Cebu Pacific

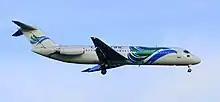
A McDonnell Douglas DC-9-32 on one of its final flights to Mactan–Cebu International Airport in 2006

Cebu Pacific was established on August 26, 1988. Republic Act No. 7151, which grants a legislative franchise to Cebu Air, Inc. to operate, was approved on August 30, 1991. The airline began operations on March 8, 1996, with its first flight from Manila to Cebu. Domestic services began following market deregulation by the Philippine government. The airline was subsequently acquired by JG Summit Holdings, owned at the time by John Gokongwei.